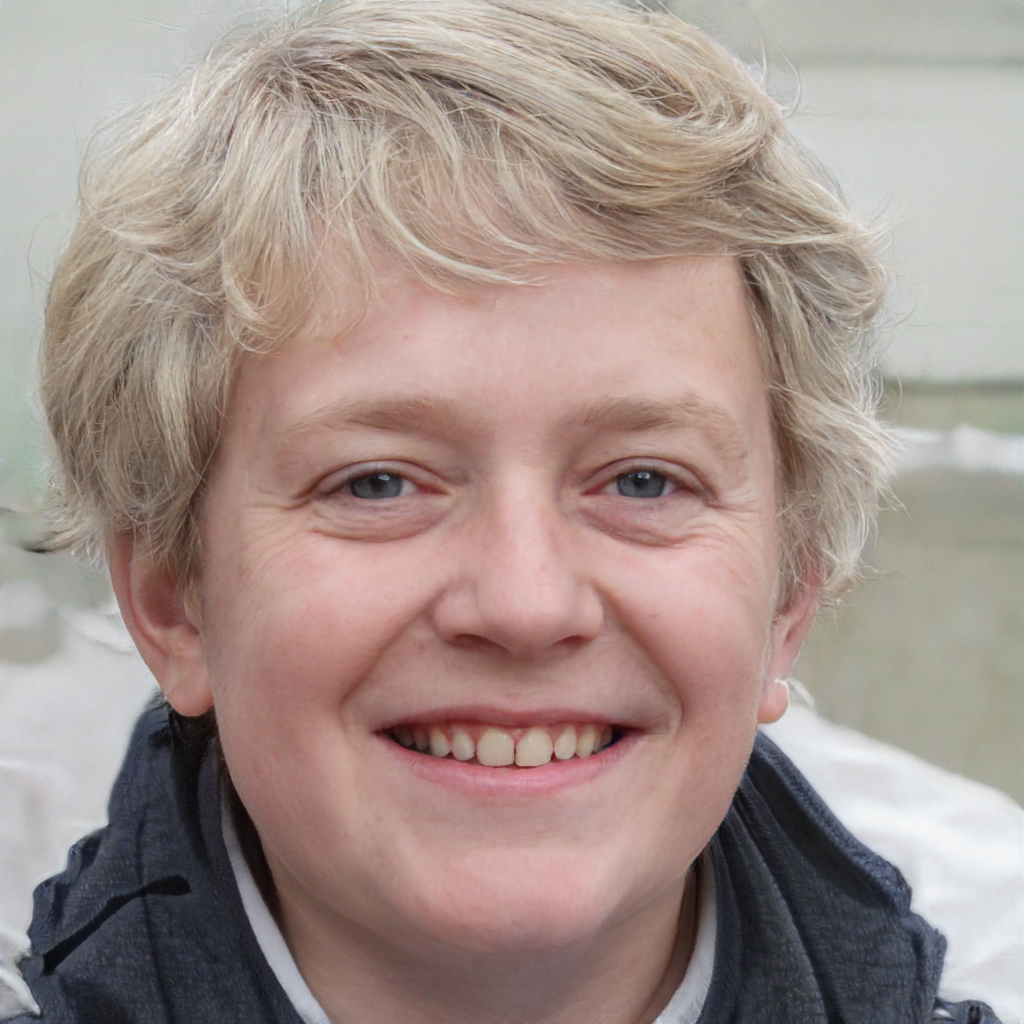
Gender: Male